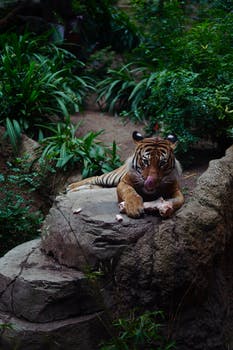
Label: No Watermark